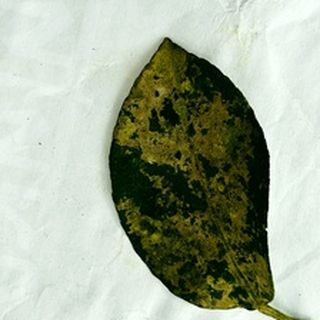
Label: lemon_sooty_mould